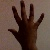
The image shows a hand gesture representing the number 5 in Indian Sign Language.